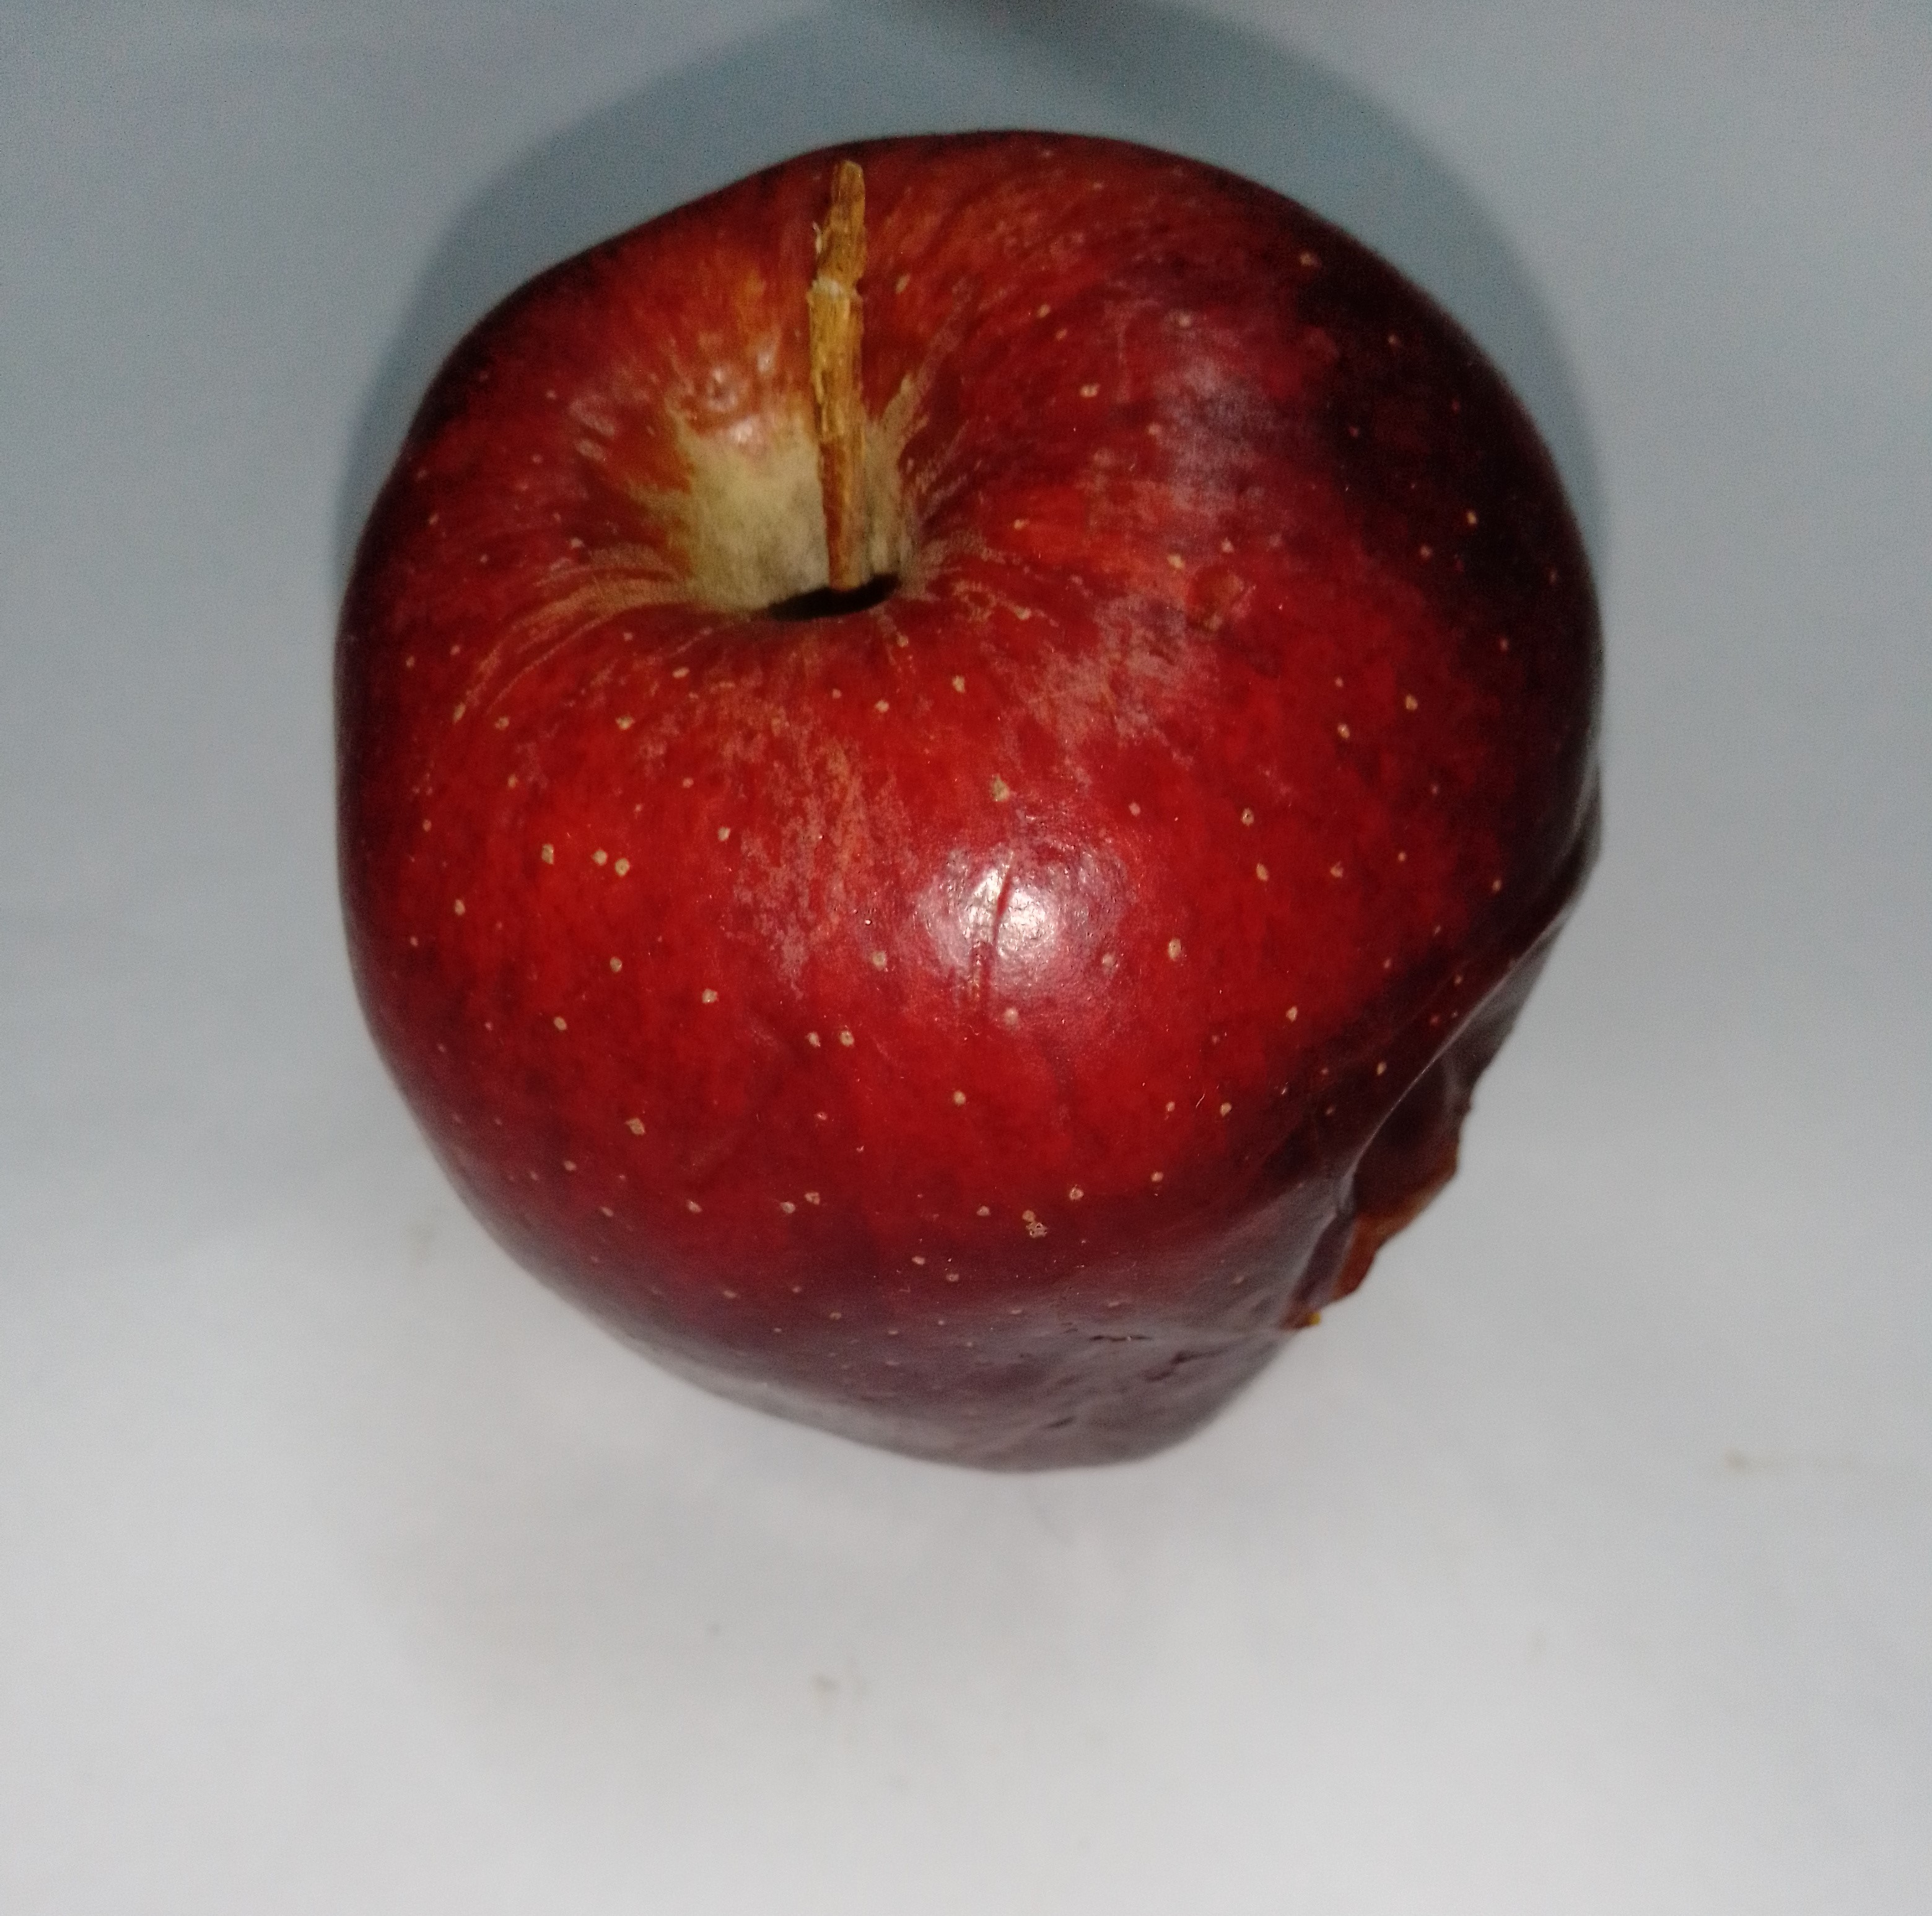
Fruit: apple
Condition: rotten